Barack Obama assassination plot in Tennessee

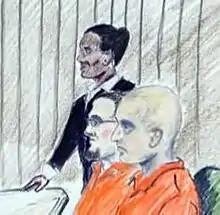
A courtroom sketch of the first hearing and not guilty pleas of Paul Schlesselman (center) and Daniel Cowart (right)

A grand jury indicted Paul Schlesselman and Daniel Cowart on November 5, 2008, on federal charges of threatening to kill and inflict bodily harm upon a major presidential candidate, conspiracy, interstate unlawful transportation of an unregistered firearm, interstate transportation of a firearm with the intent to commit a felony, transporting a short-barreled shotgun across state lines without a license and unlawful possession of a short-barreled shotgun. Cowart was also charged with damaging religious property and use of a firearm during a crime of violence. On November 6, Schlesselman and Cowart pleaded not guilty before a federal magistrate in Memphis, Tennessee. The two were placed into federal custody without bail. The charges carry a maximum punishment of 50 years in prison and $540,000 in fines.